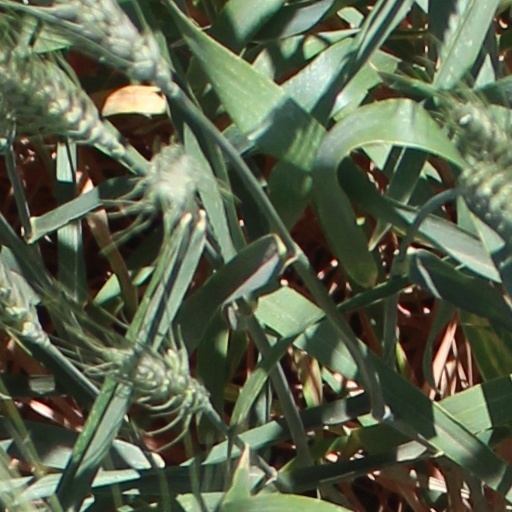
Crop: wheat